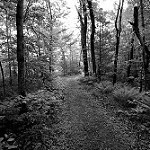
Label: B & W